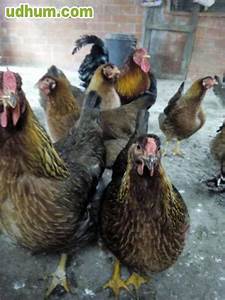
Label: chicken